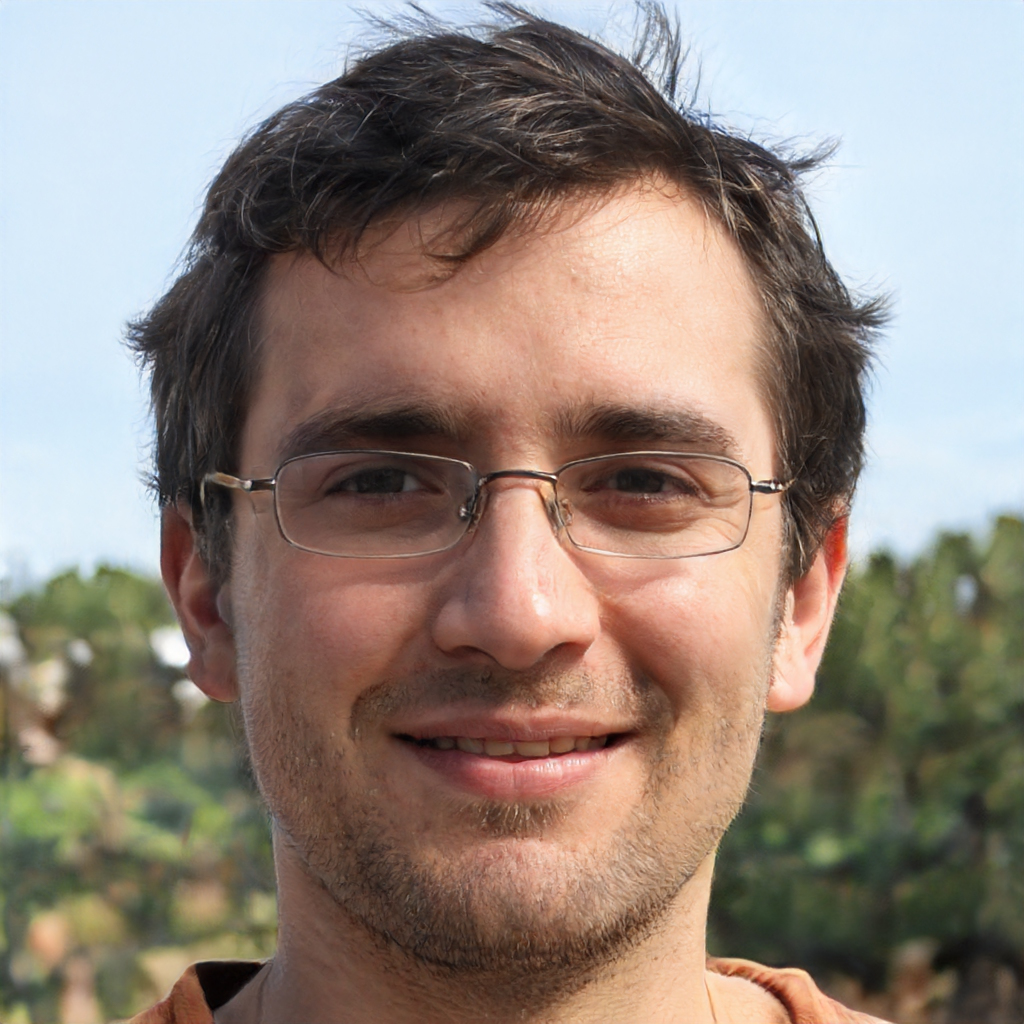
Gender: Male